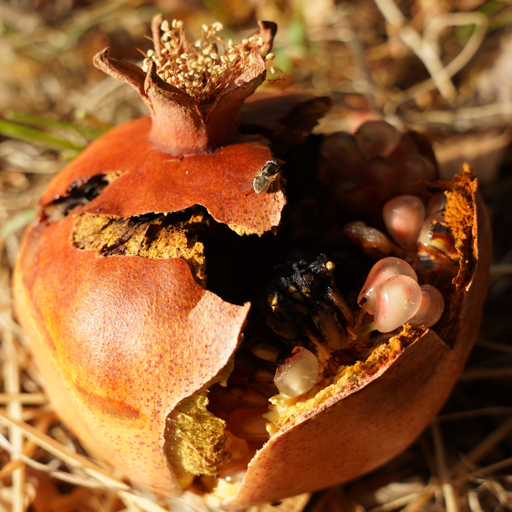
Label: Colletotrichum spp